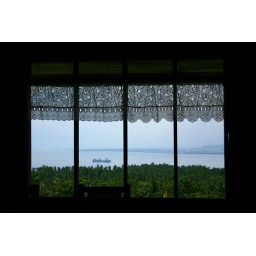
from the window of the White Mansion house in Samal island, overlooking Davao City. White Mansion, Samal Island, Davao, Mindanao. Philippines